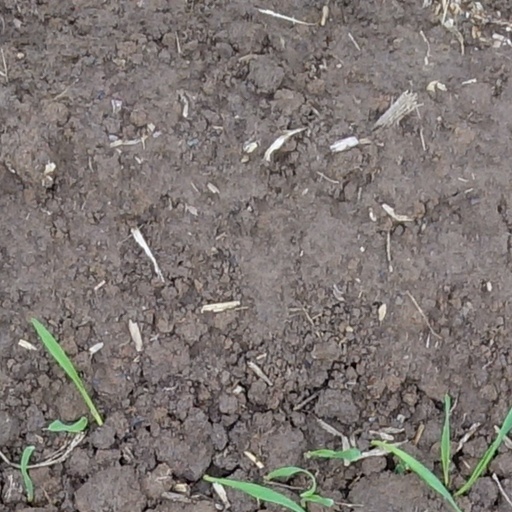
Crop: wheat